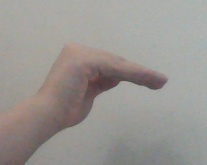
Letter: haa